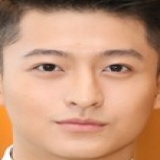
diễn viên Harry Lu